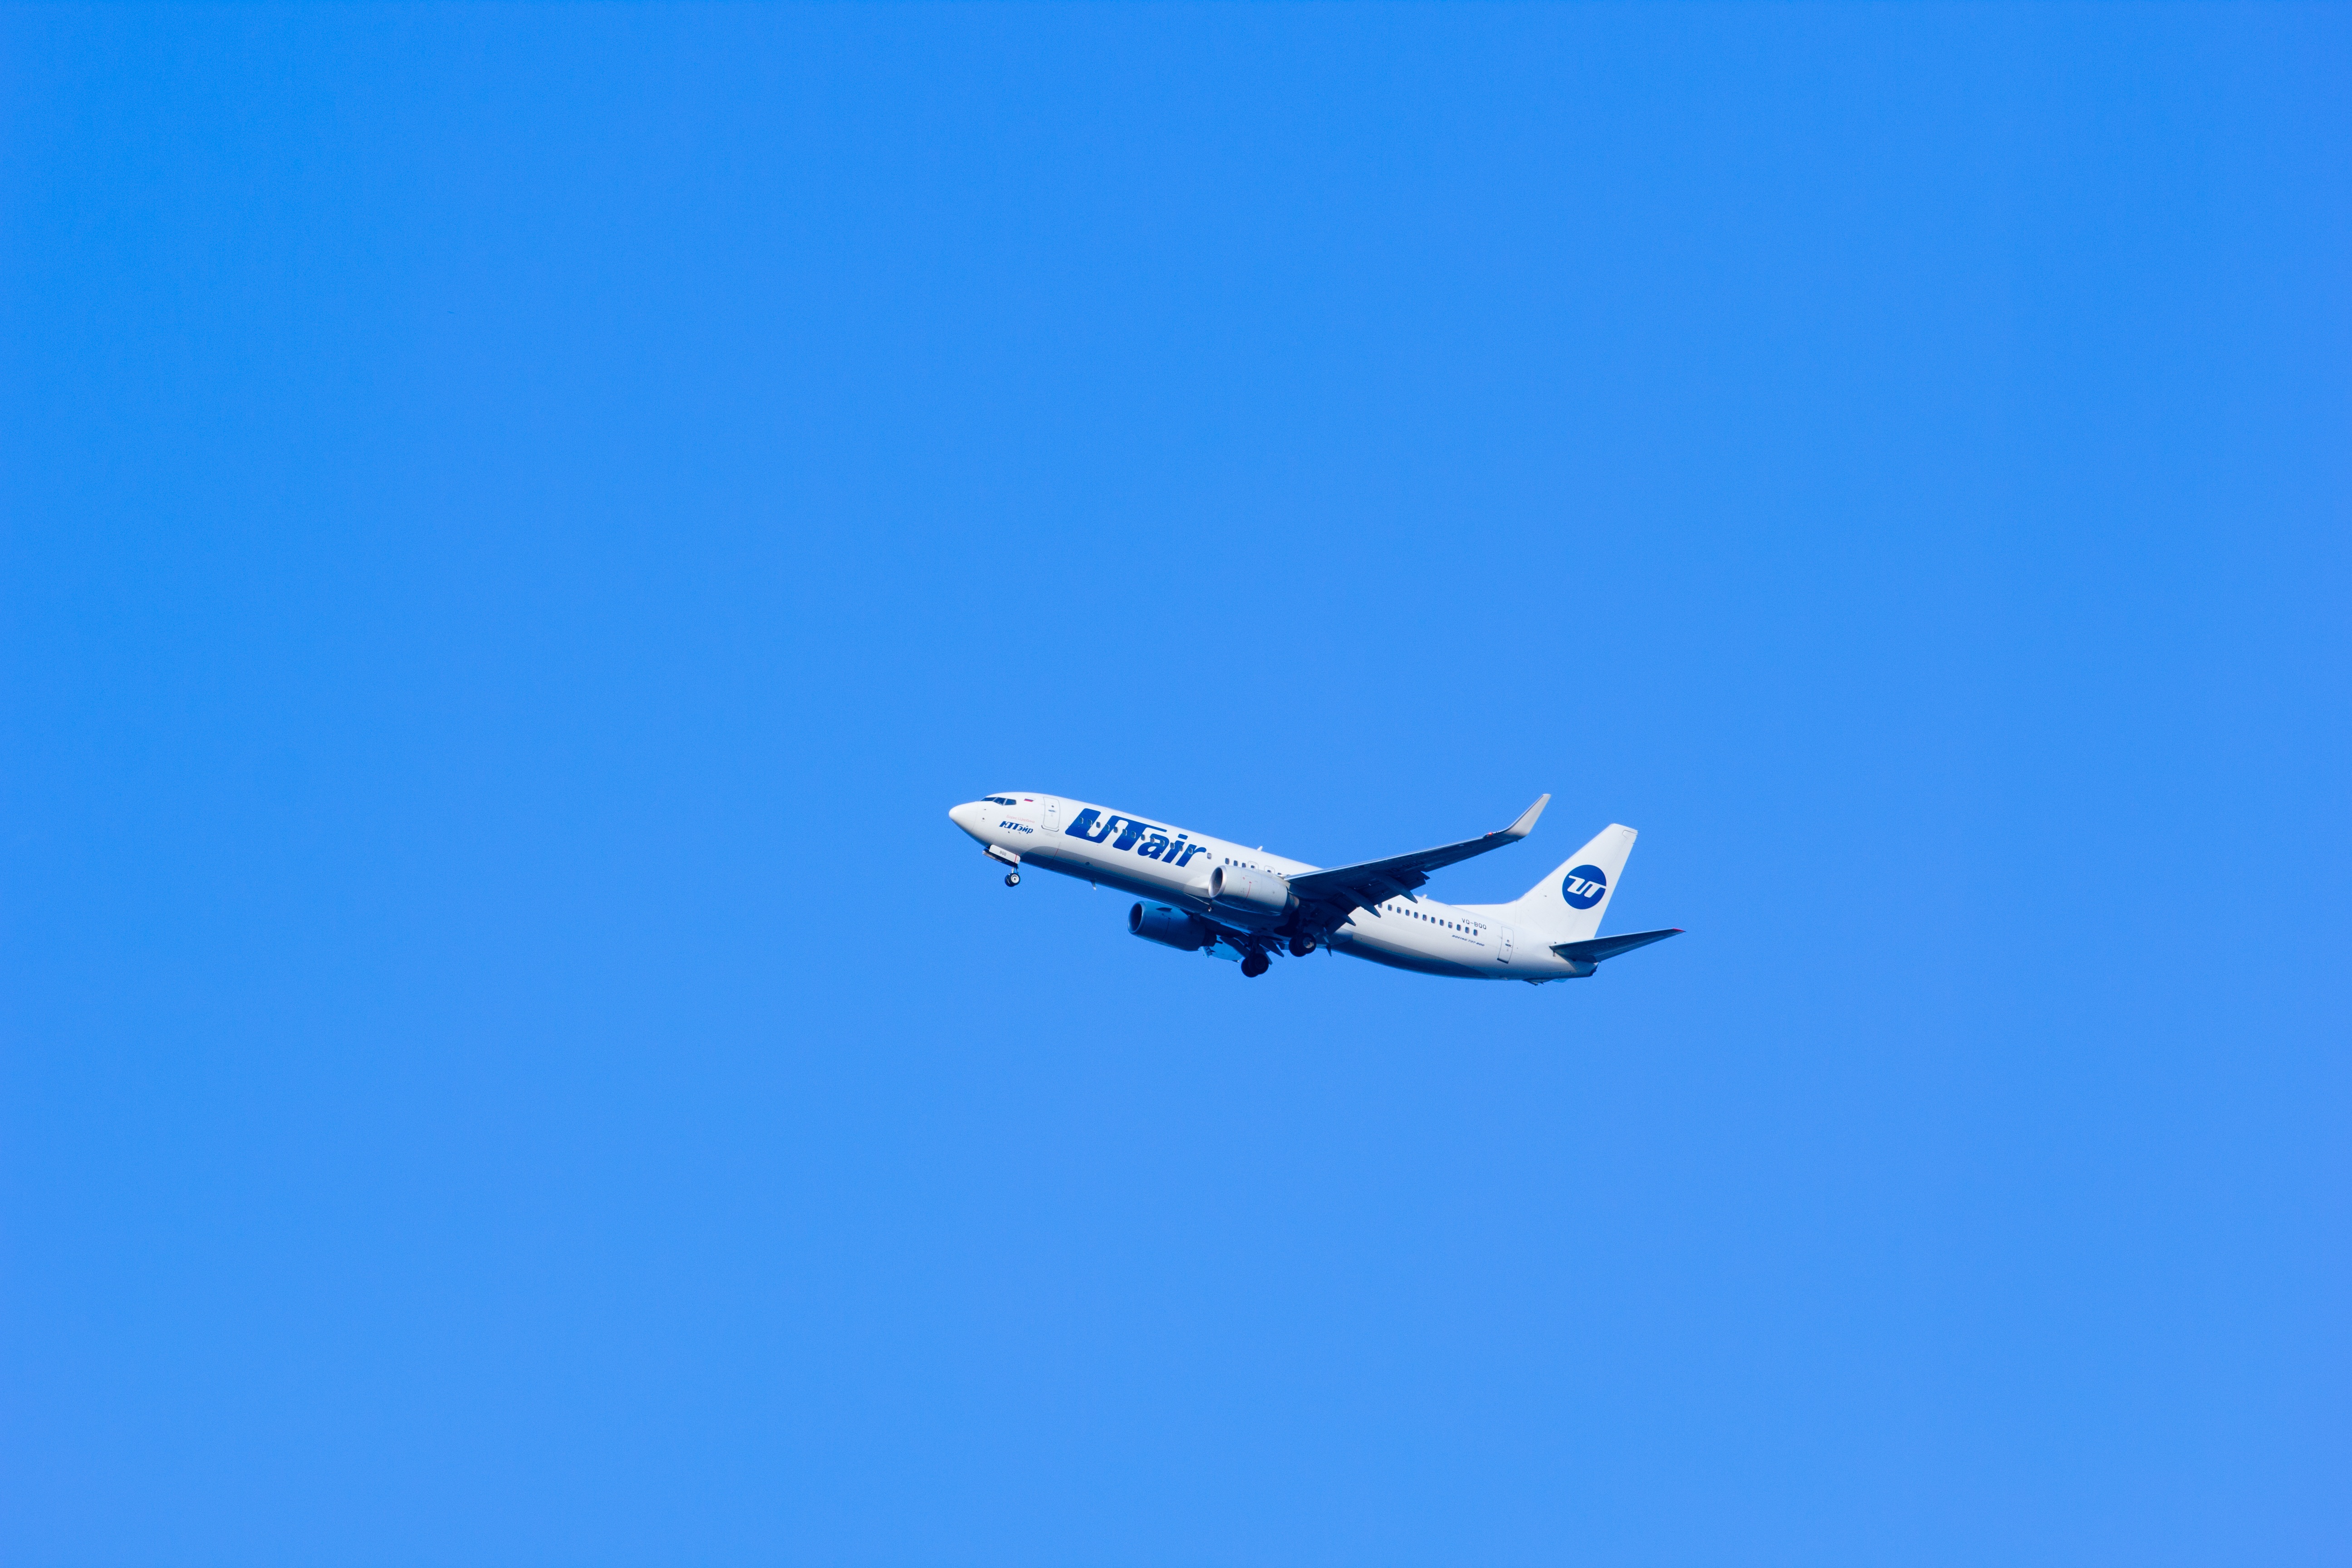
wing, sky, airport, summer, travel, airplane, plane, aircraft, vehicle, airline, aviation, flight, blue, tourism, turbine, airliner, airbus, moscow, large, russia, propeller, takeoff, air traffic, take off, in the air, air transport, air show, domodedovo, boeing 737 800, air force, aerobatics, air travel, atmosphere of earth, wide body aircraft, utair aviation, utair, vnukovo airport